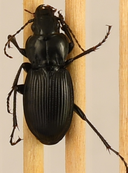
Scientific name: Cyclotrachelus torvus
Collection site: Northern Great Plains Research Laboratory NEON (NOGP), plot NOGP_007